The Wonders (film)

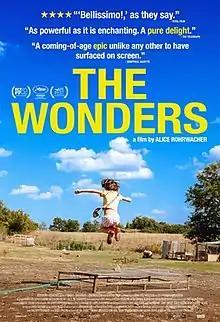
Film poster

The Wonders is a 2014 internationally co-produced drama film directed by Alice Rohrwacher. It was selected to compete for the Palme d'Or at the 2014 Cannes Film Festival where it won the Grand Prix.